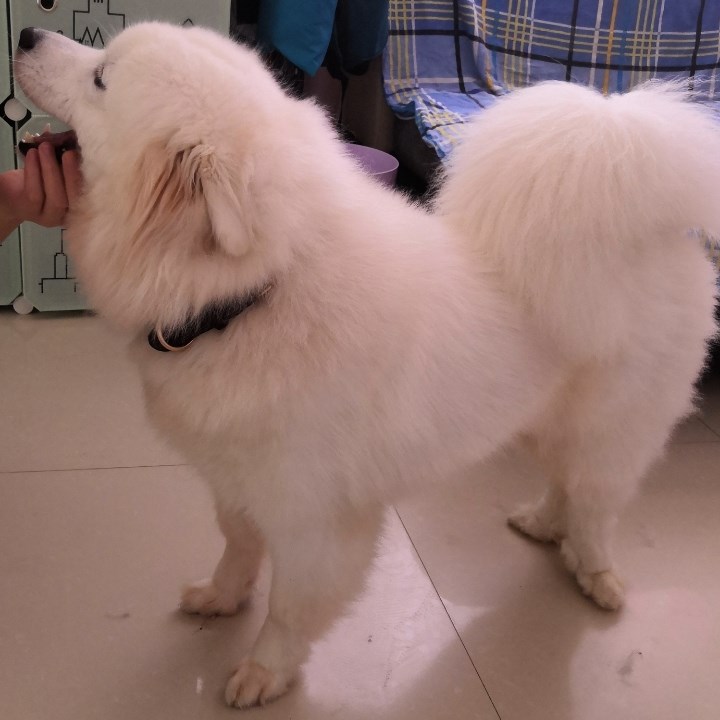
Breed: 2192-n000088-Samoyed